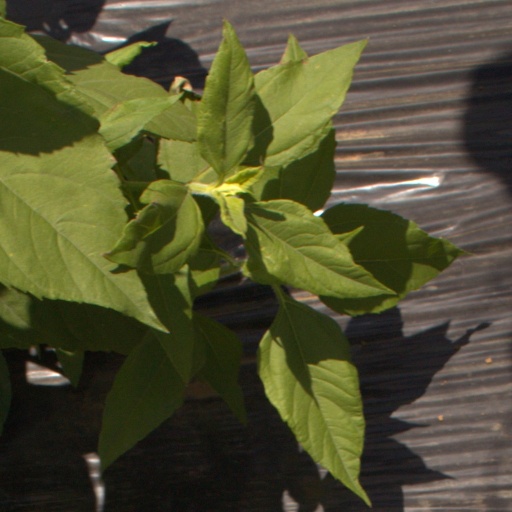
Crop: Jerusalem artichoke